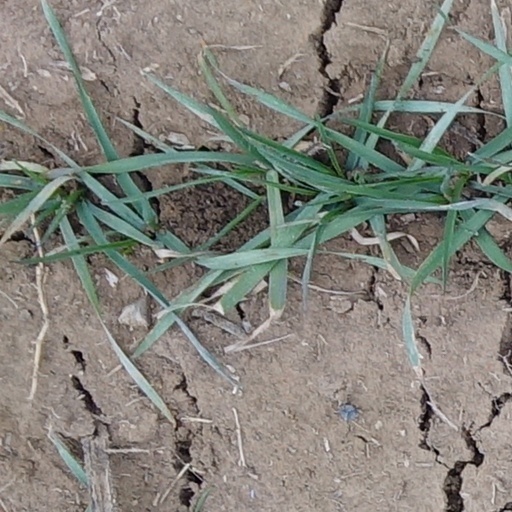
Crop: wheat